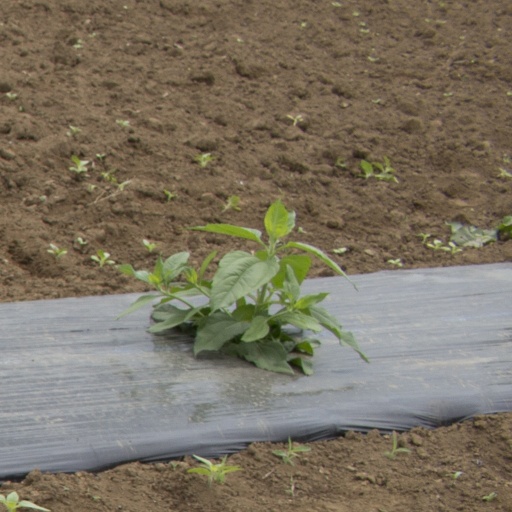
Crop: Jerusalem artichoke